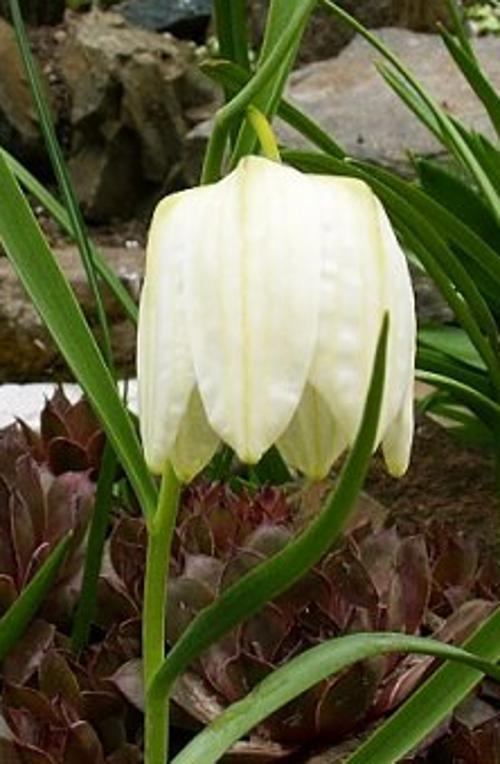
Label: fritillary